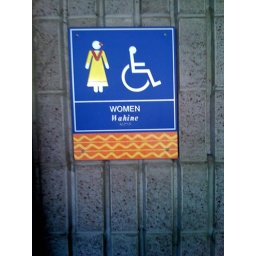
Women's bathroom sign in the Maui airport